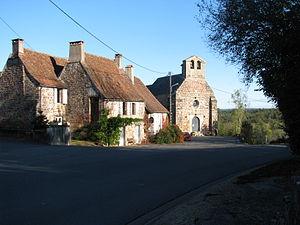
Boisseuilh est une commune française située dans le département de la Dordogne, en région Nouvelle-Aquitaine.